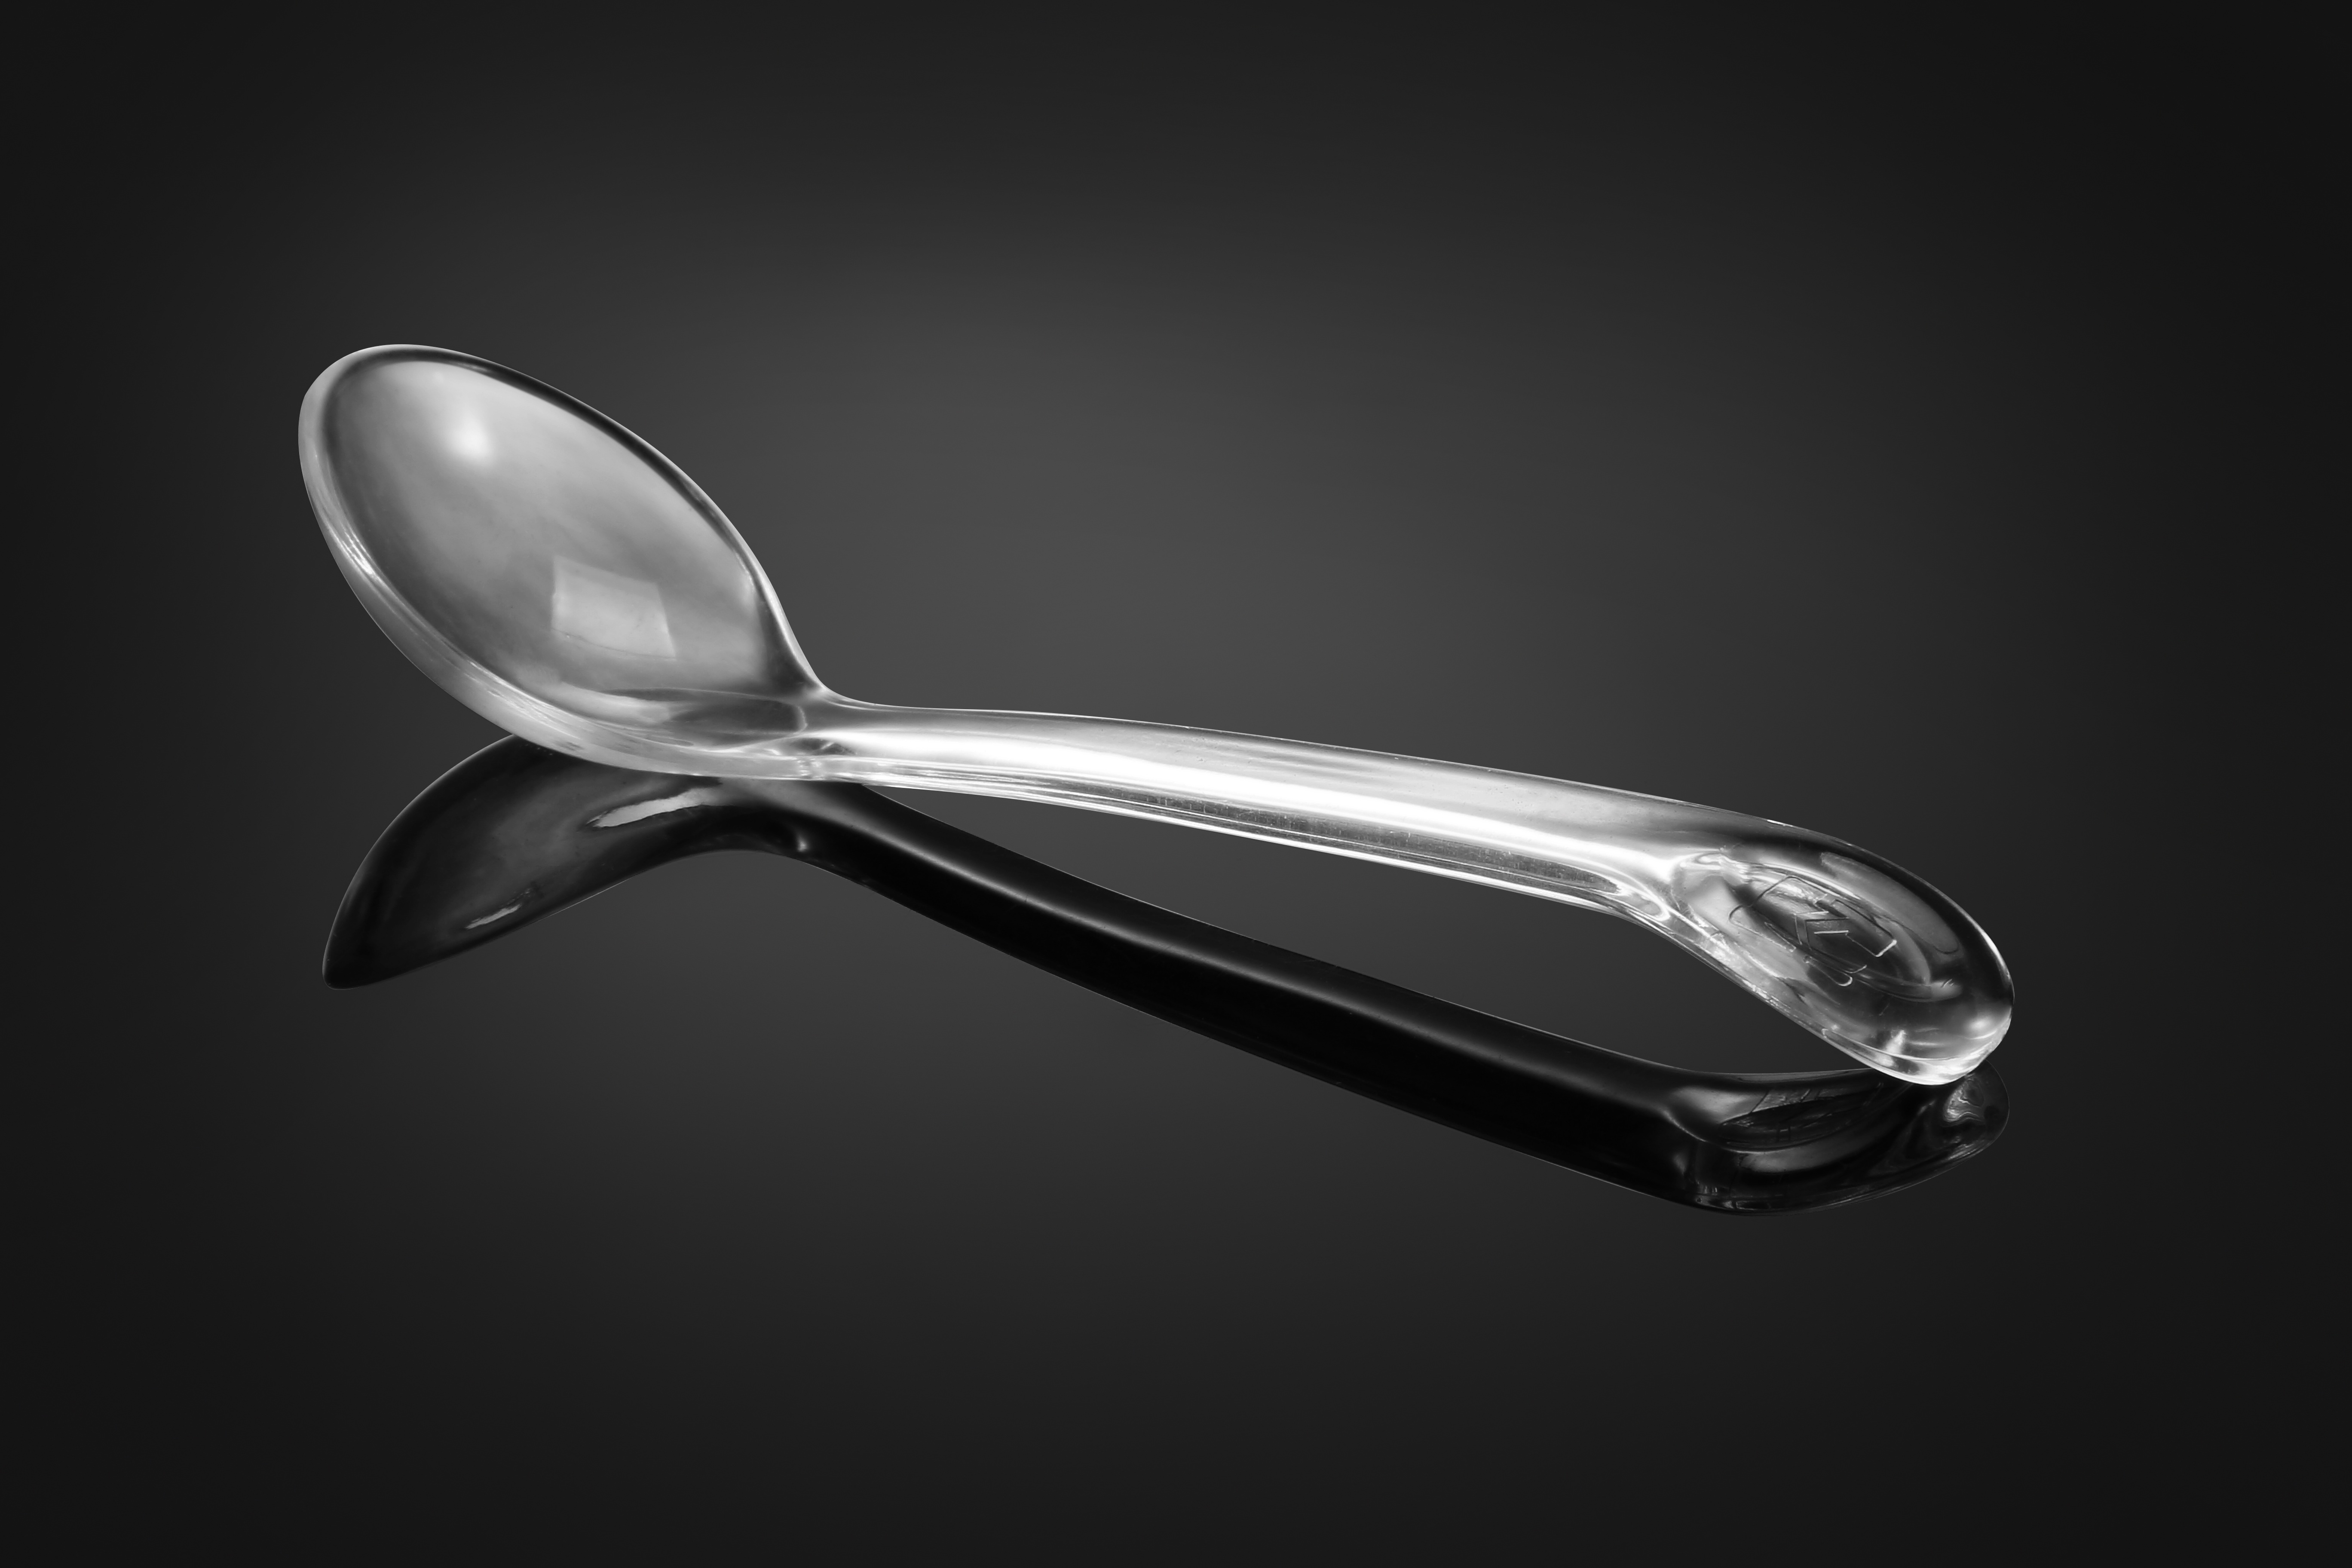
plastic, spoon, glasses, products, automotive exterior